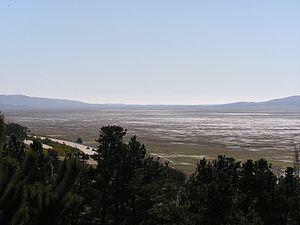
Le lac George est un lac intermittent, le plus souvent à sec, situé au sud-est de la Nouvelle-Galles du Sud, en Australie, à environ à 30 min au nord-est de Canberra le long de la Federal Highway en direction de Sydney. Son bassin mesure 25 km de long sur 10 de large.